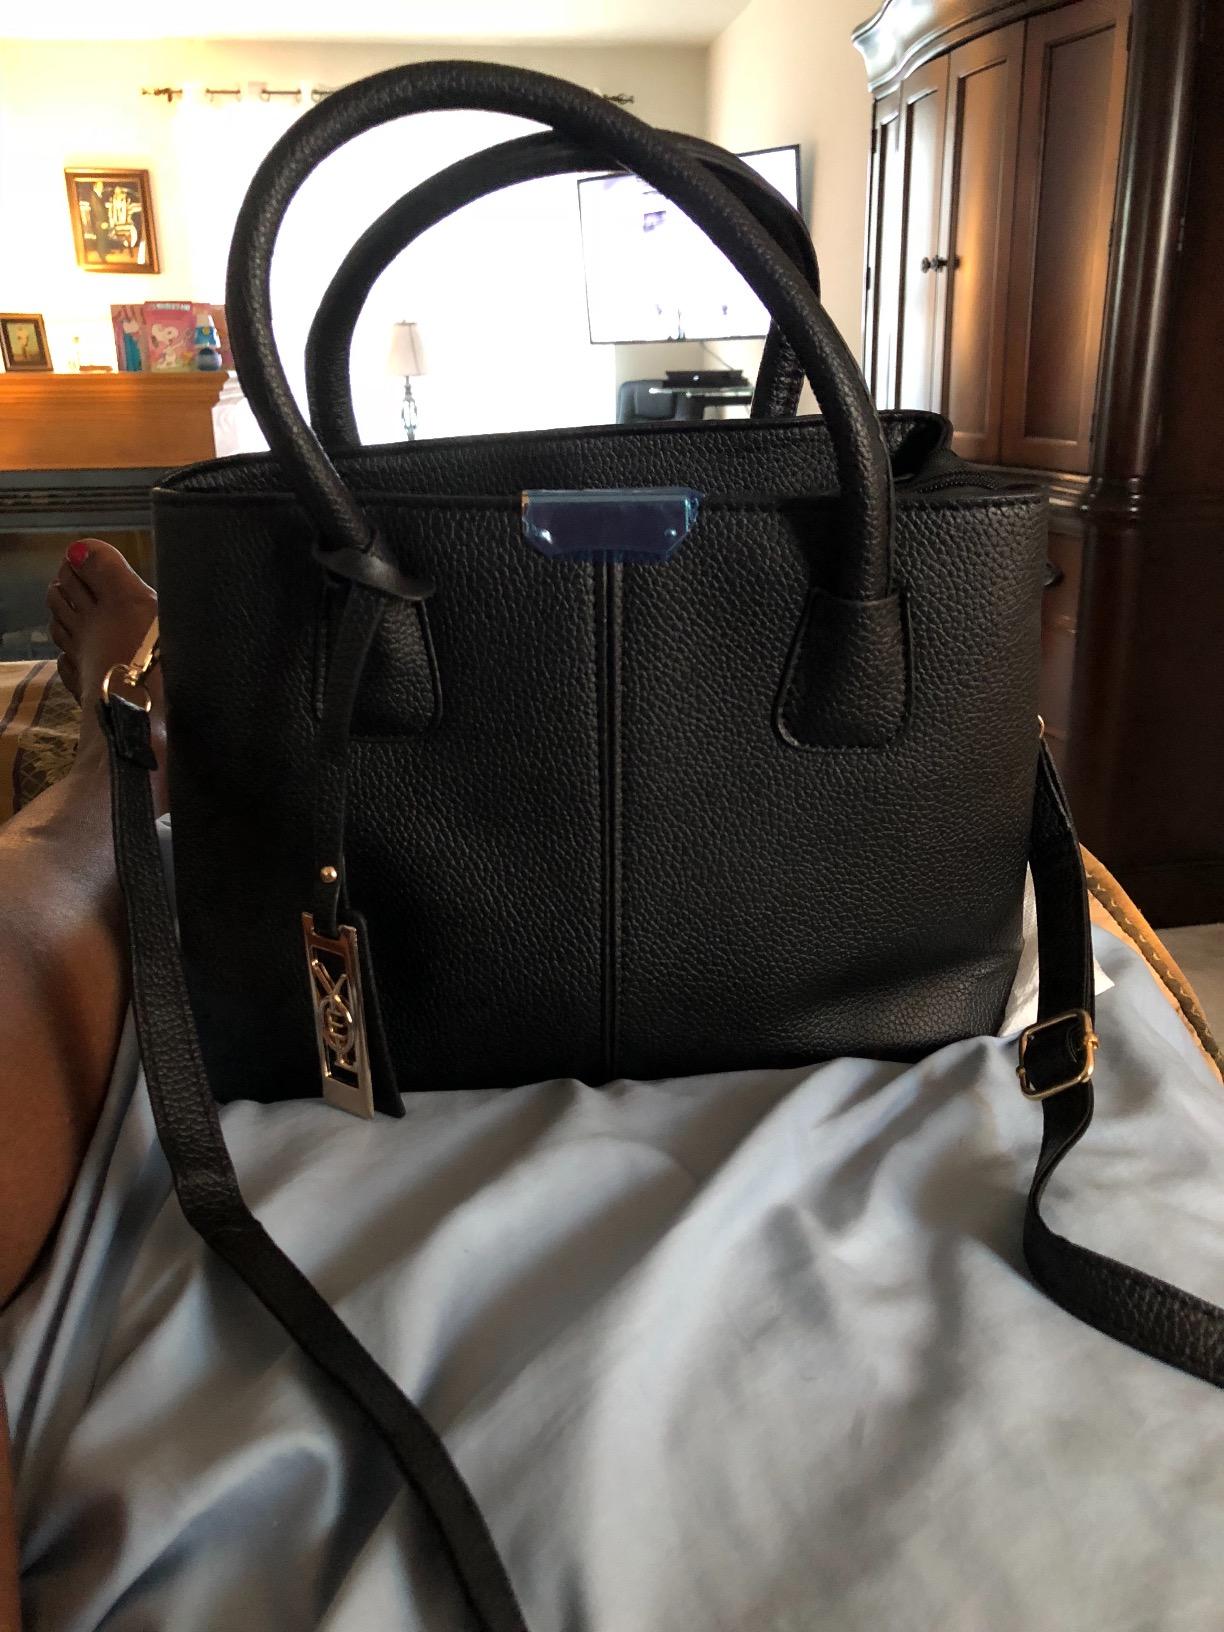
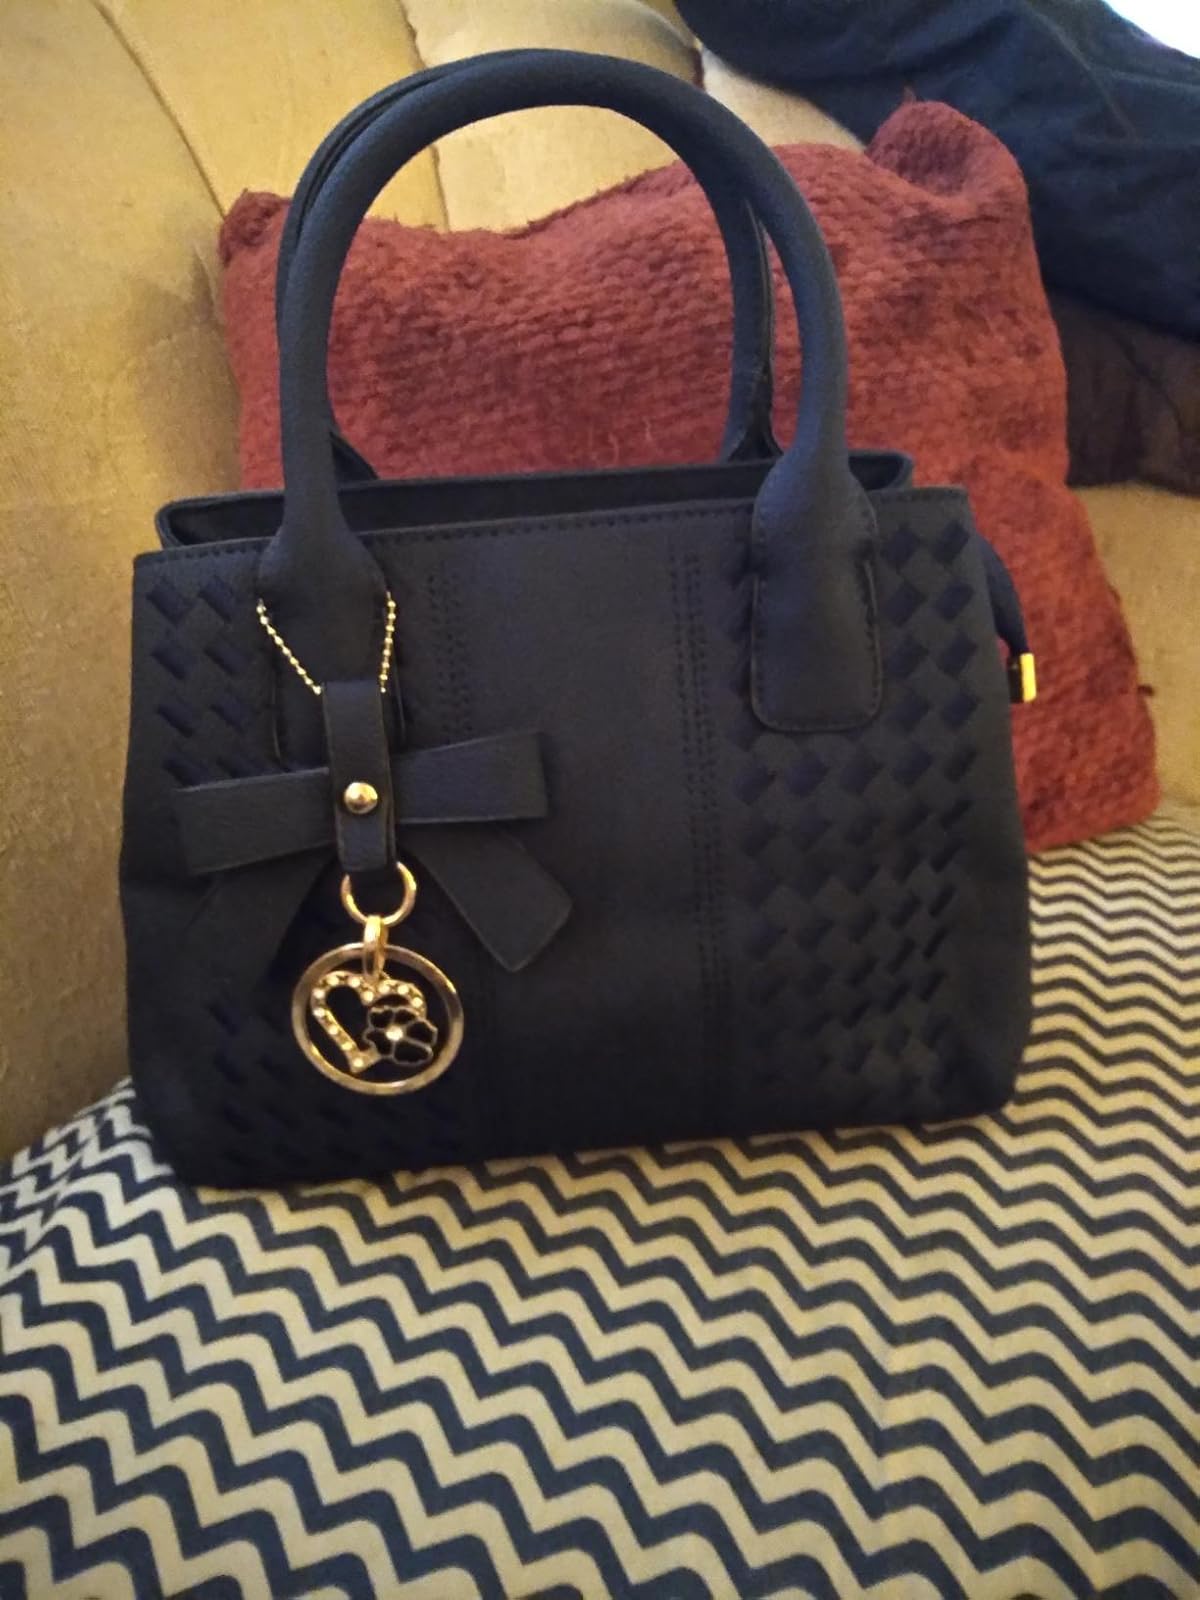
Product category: accessories_handbag
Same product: no